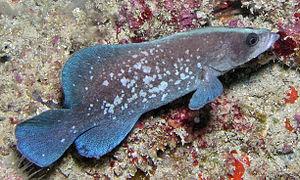
Les Grammistinae sont une sous-famille de poissons téléostéens, de la famille des Serranidae. La plupart des espèces sont dénommées en français « poissons-savon ».
Les Serranidae constituent une vaste et très diversifiée famille de poissons marins dont les noms vernaculaires regroupent parfois plusieurs espèces différentes mais de la même famille.
Les Grammistini sont une tribu de poissons perciformes.